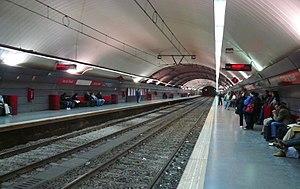
La gare de Barcelone-Arc de Triomf est un échangeur multimodal situé dans le district l'Eixample à Barcelone. L'échangeur est situé à côté de la Gare du Nord, ancienne gare ferroviaire du terminal Ferrocarrils del Nord, qui est maintenant le terminus de la plupart des lignes de bus de moyen et long courrier qui desservent Barcelone. C'est un point de connexion de la L1 du métro de Barcelone, de trois lignes de Rodalies de Catalogne et d'une ligne de régionale, ligne R12.